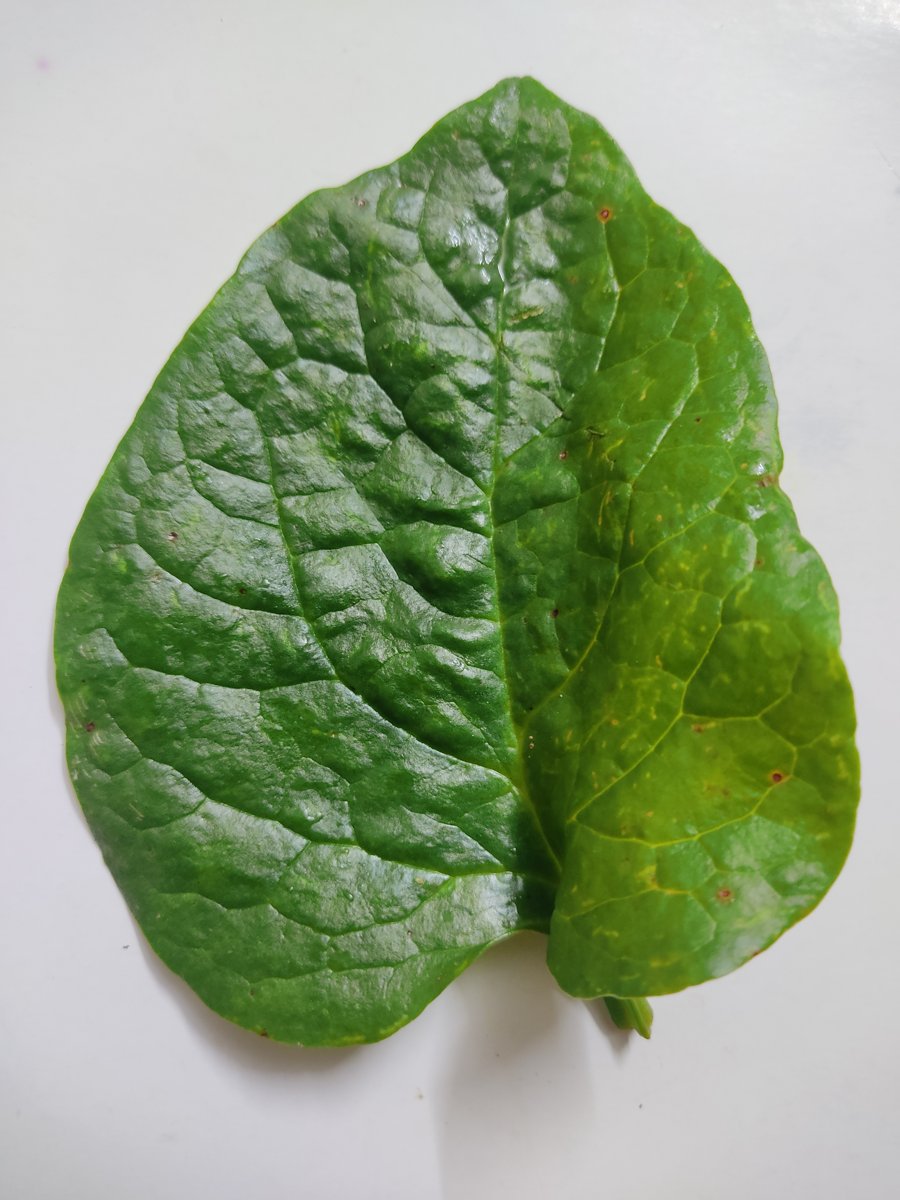
Label: Bacterial-Spot